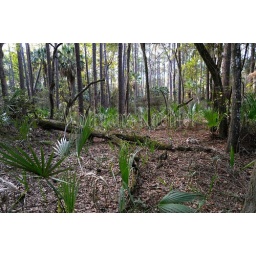
Usa, south carolina, near beaufort, hunting island state park, forest with loblolly pine trees and dwarf palmetto palm trees